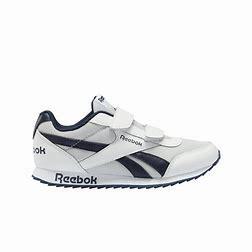
Brand: Reebok
Model: Royal Classic Jogger 2